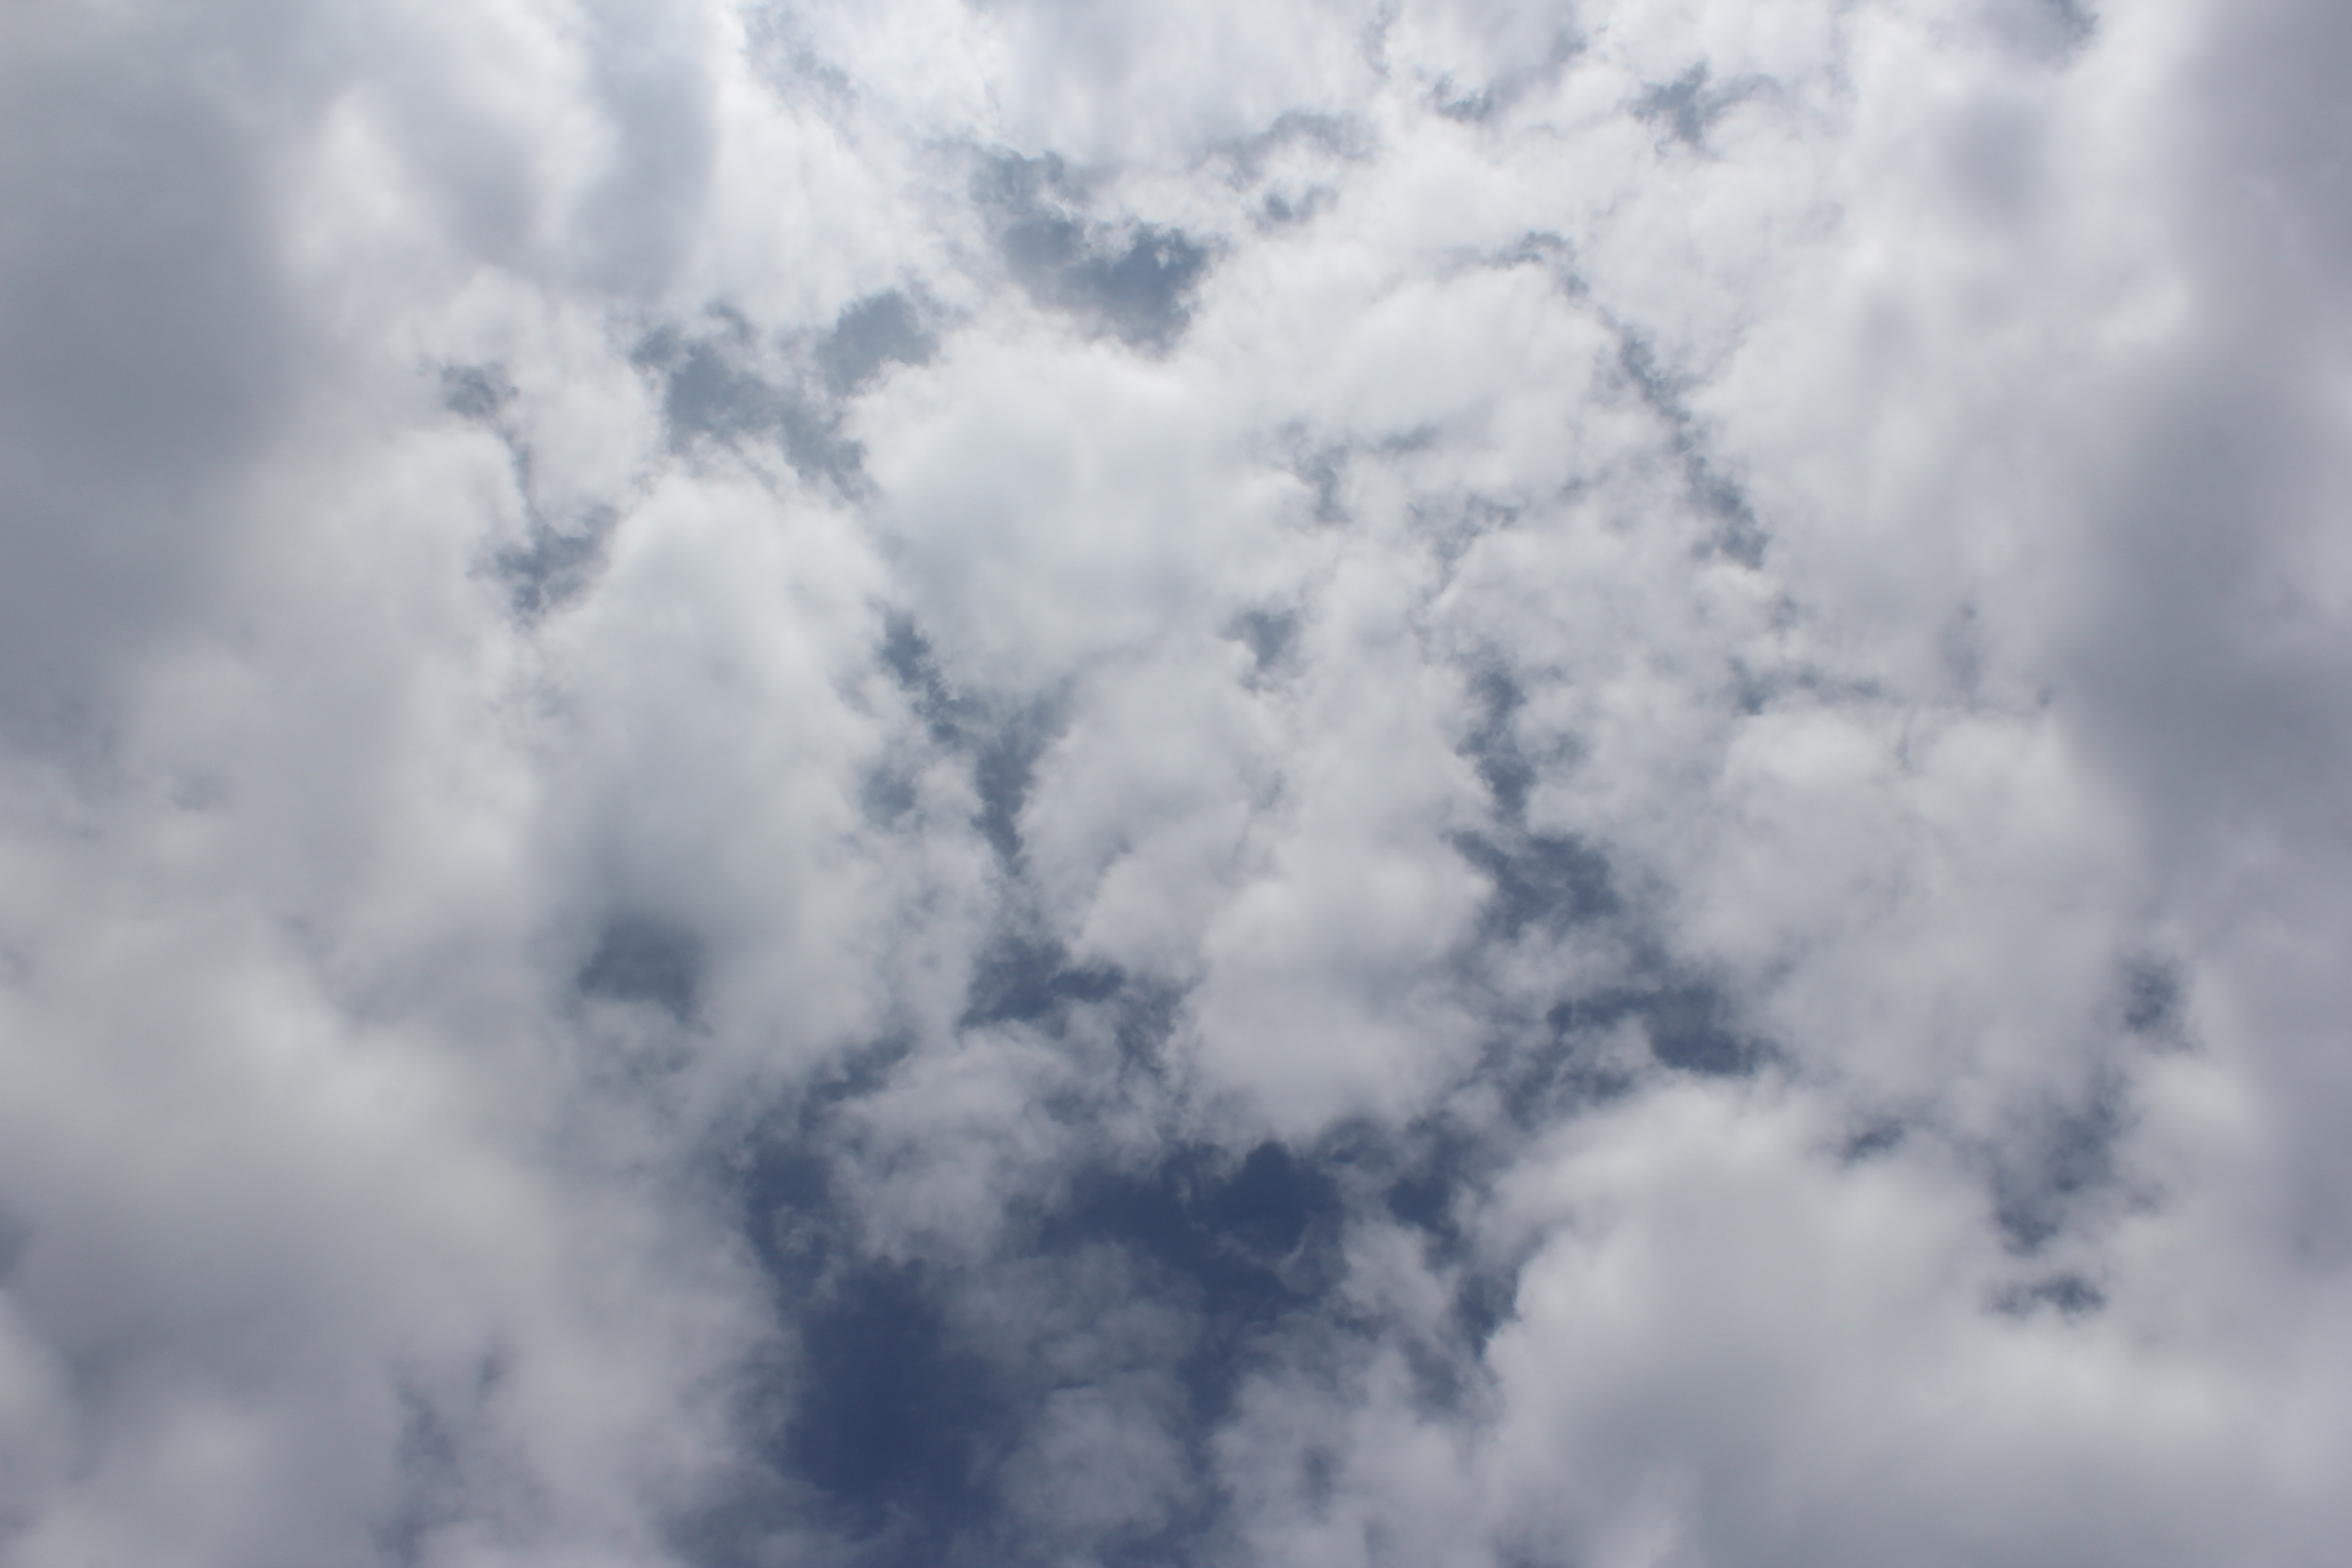
Cloud type: Altocumulus